Tempsford Memorial

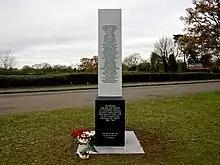
Tempsford Memorial

The Tempsford Memorial is a war memorial in the village of Tempsford in Bedfordshire. The village was the home of RAF Tempsford. The memorial commemorates the women who served as secret agents in occupied Europe during the Second World War, the RAF aircrew who transported them, and the personnel from allied secret services who were killed in the war. The memorial bears the names of 75 known women agents, of whom 29 were arrested, 16 were executed, three died of illnesses while imprisoned, and one committed suicide using a cyanide L-pill before being captured.